Northwich

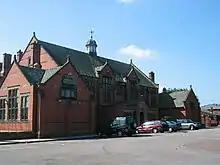
Sir John Deane's College

Northwich has been described by Leland as having a market since at least 1535, but there is no surviving charter. The town still has a market today, which is earmarked for refurbishment as part of the "Northwich Vision" plans.